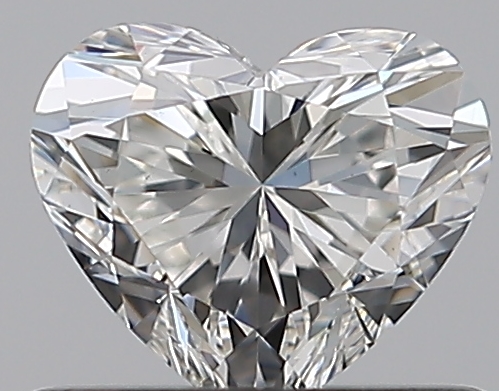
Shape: heart
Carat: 0.5
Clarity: VS1
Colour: I
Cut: EX
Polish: EX
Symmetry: VG
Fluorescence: F
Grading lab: GIA
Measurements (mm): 4.75 x 5.47 x 3.23